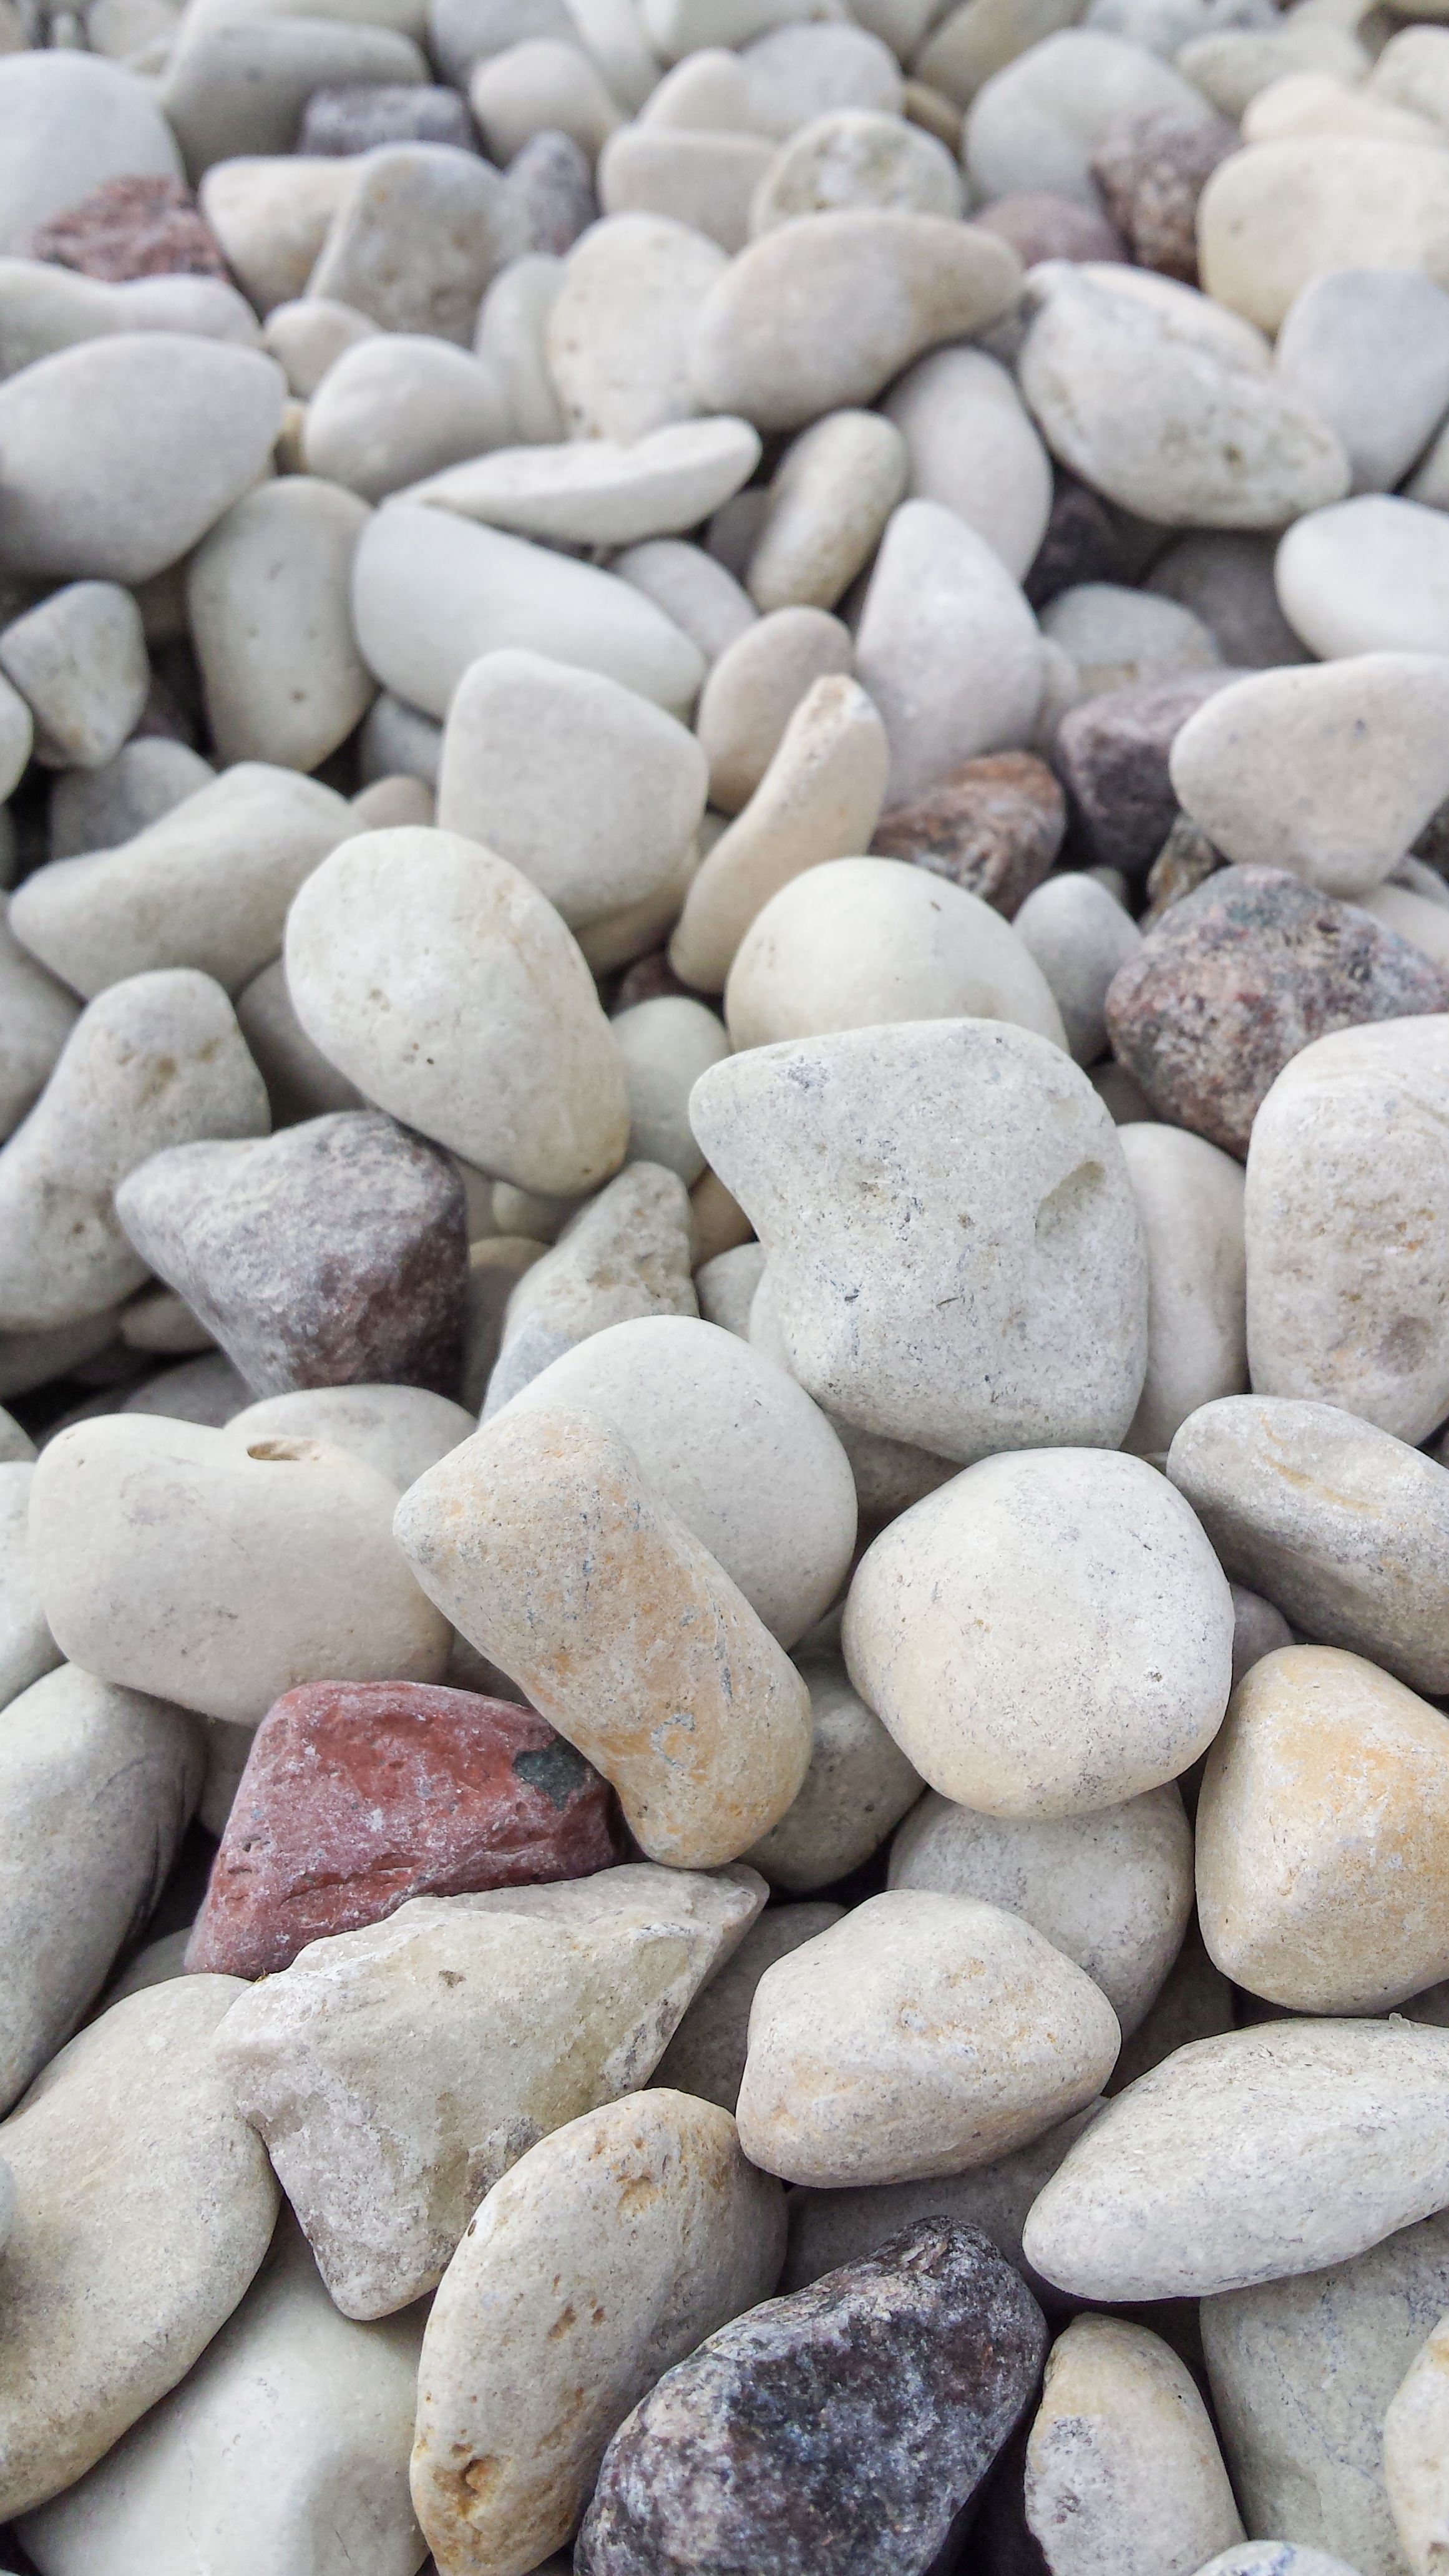
sand, rock, texture, stone, pattern, natural, pebble, gray, grunge, rough, material, surface, grey, background, gravel, boulder, nature background, backgrounds and textures